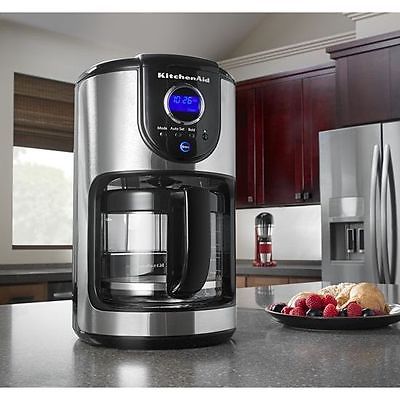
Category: coffee maker